Kearson DeWitt

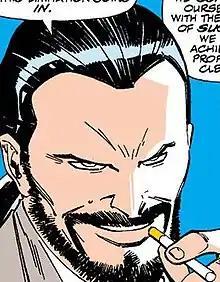
Kearson DeWitt as depicted in "Iron Man" #258 (July 1990). Art by John Romita, Jr.

Kearson DeWitt is a supervillain appearing in American comic books published by Marvel Comics, primarily as an enemy of Iron Man.